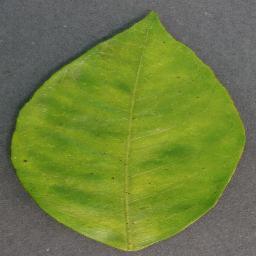
Label: Orange___Haunglongbing_(Citrus_greening)